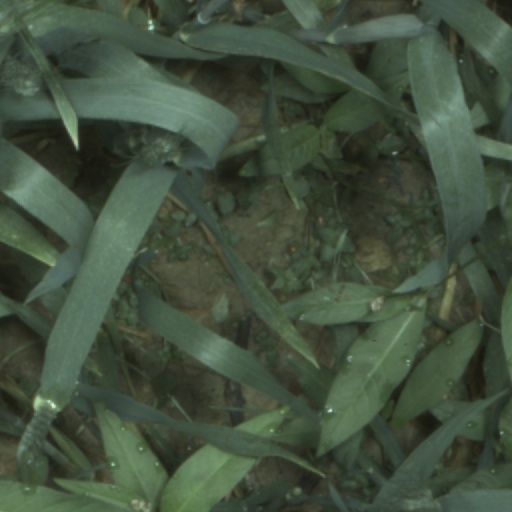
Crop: wheat